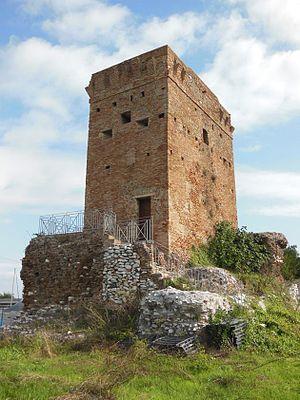
La Tour Boacciana est une tour d'origine médiévale, construite à l'embouchure du Tibre, sur des ruines d'époque romaine. Elle est située près du pont homonyme ou "pont della Scafa", dans le territoire de Rome Capitale, sur la frontière avec le territoire de la commune de Fiumicino.
"Les tours de Rome sont des constructions anciennes emblématiques de l'époque médiévale de la ville de Rome. Elles sont caractéristiques de la puissance et de la domination de plusieurs familles nobles, en particulier dans la période entre 900 et 1300. À l'époque on en comptait plus de 300, ce qui valait à la cité de surnom de ""Roma turrita"".